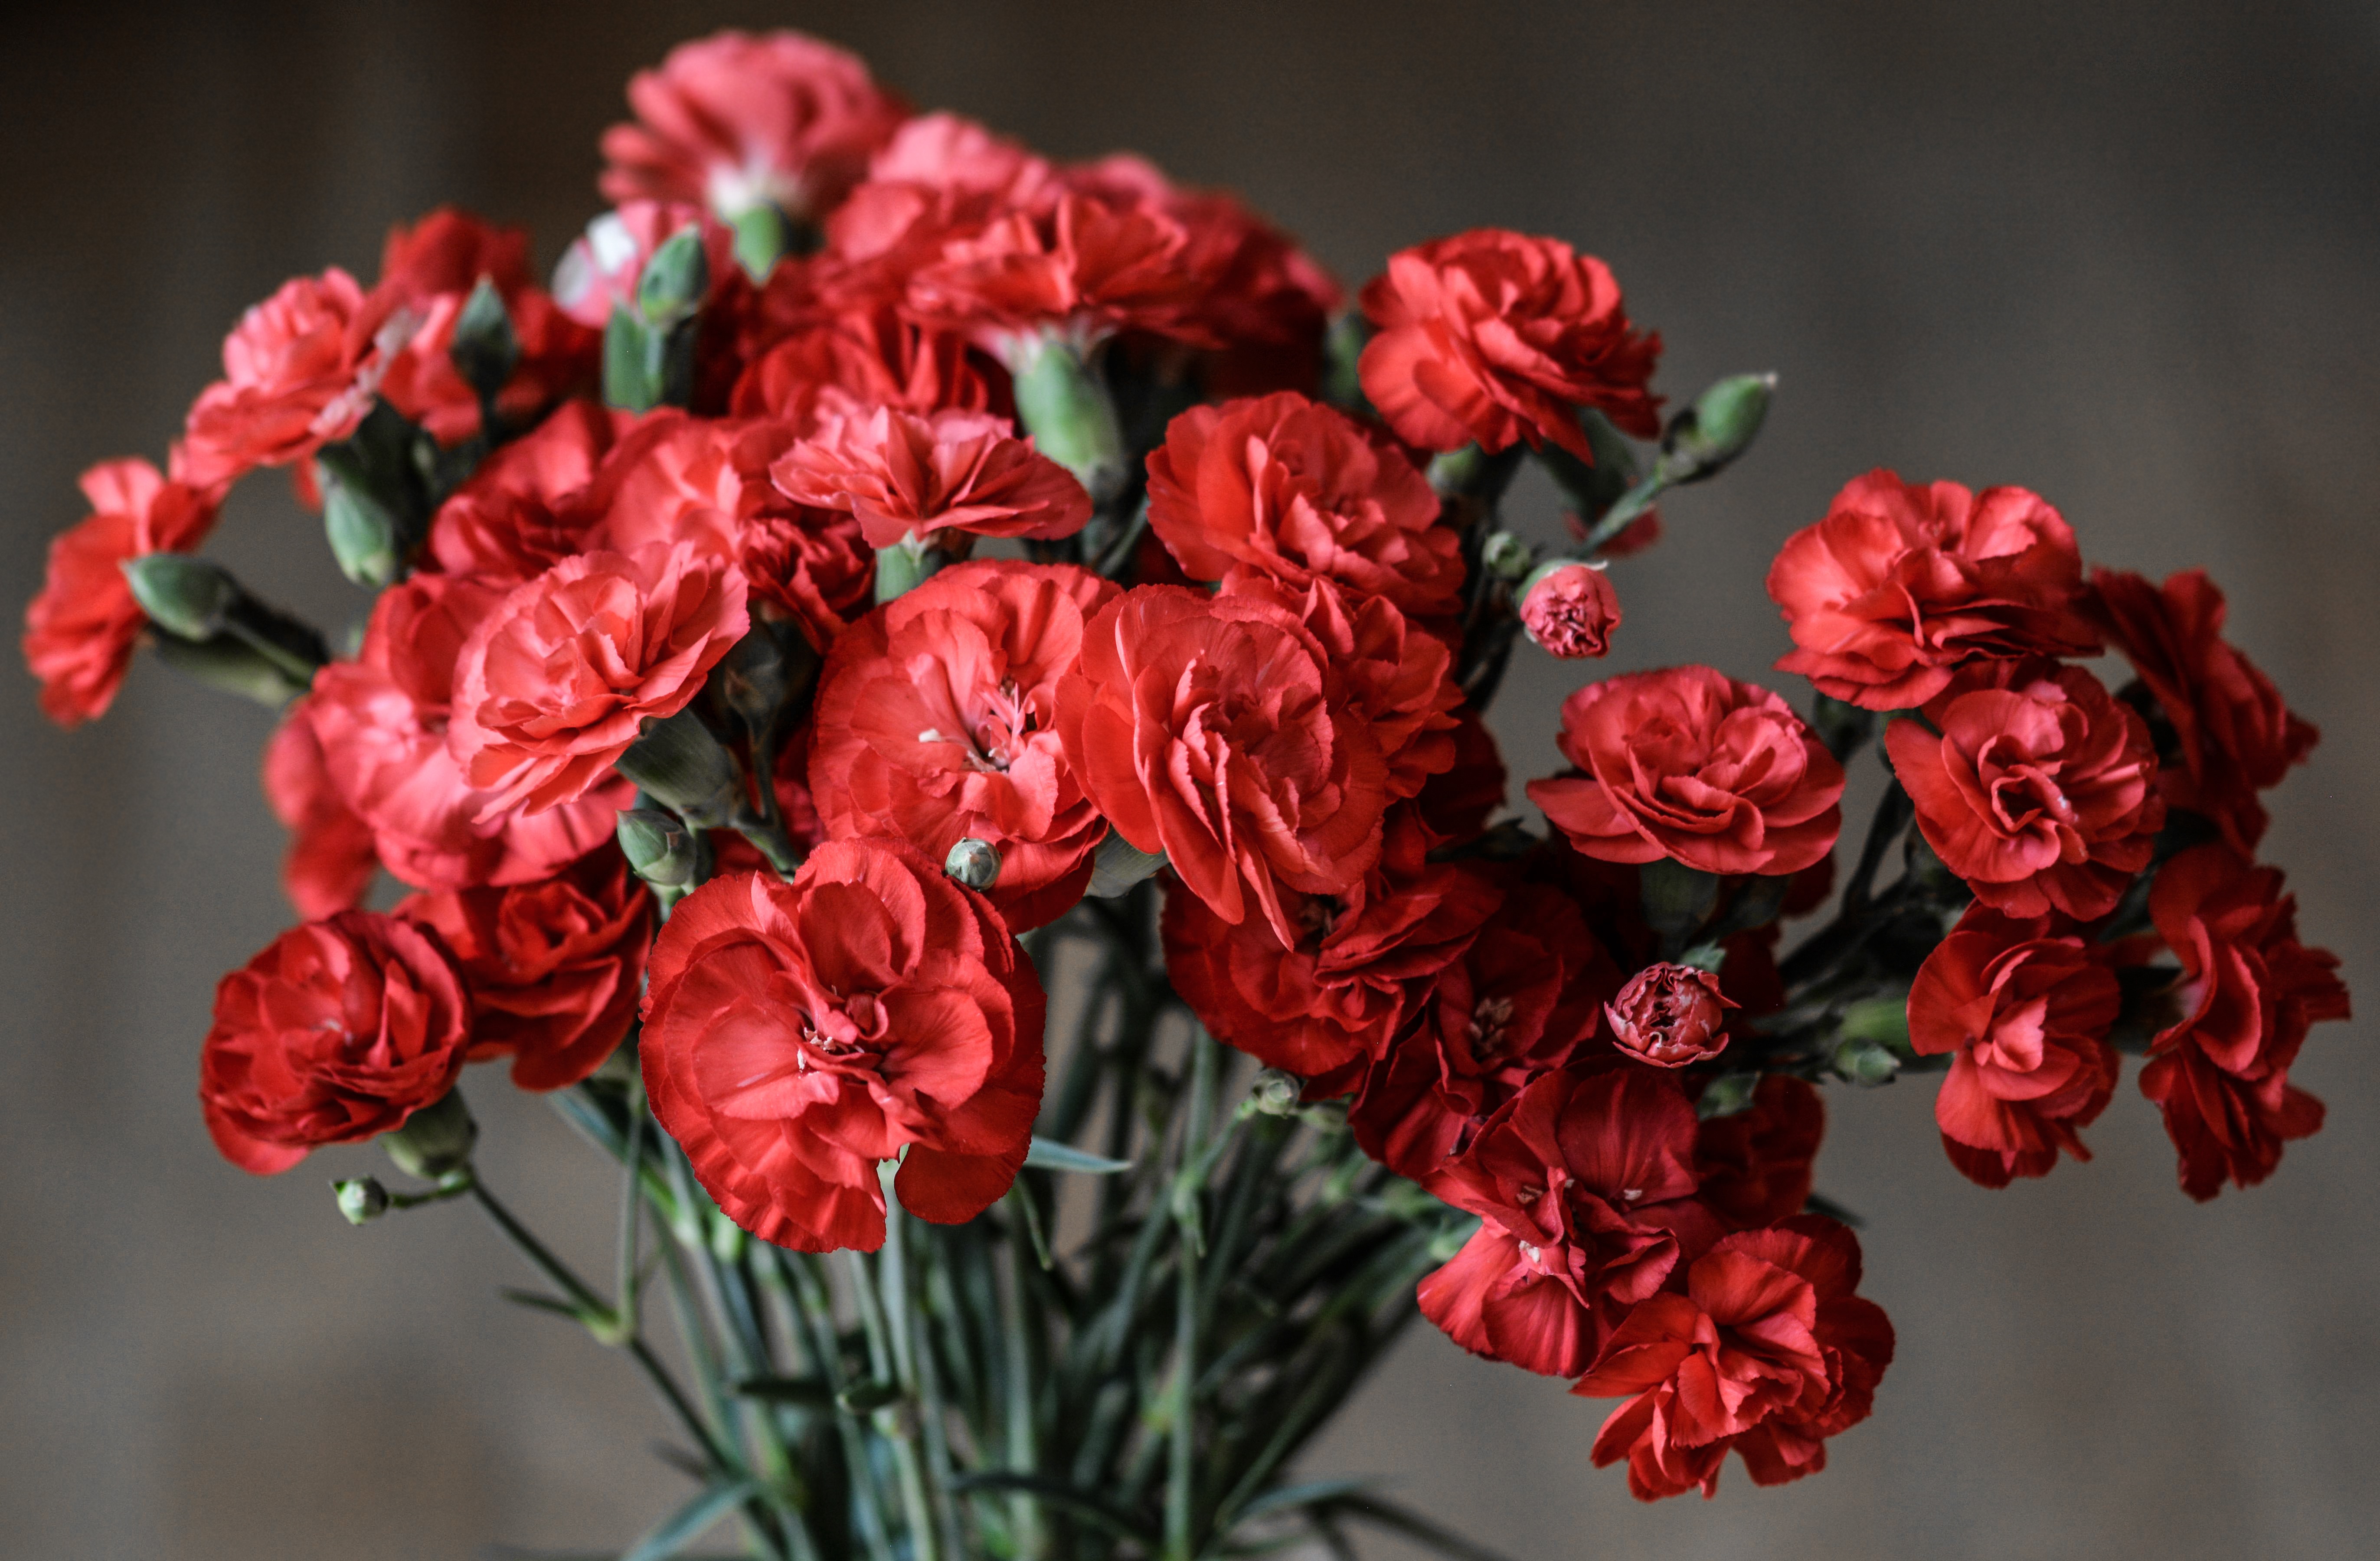
nature, plant, vintage, flower, petal, bloom, bouquet, decoration, red, smooth, blooming, flora, flowers, shrub, carnation, seasonal, floristry, dianthus, botanic, macro photography, flowering plant, garden roses, flower bouquet, cut flowers, floral design, land plant, flower arranging, pink family